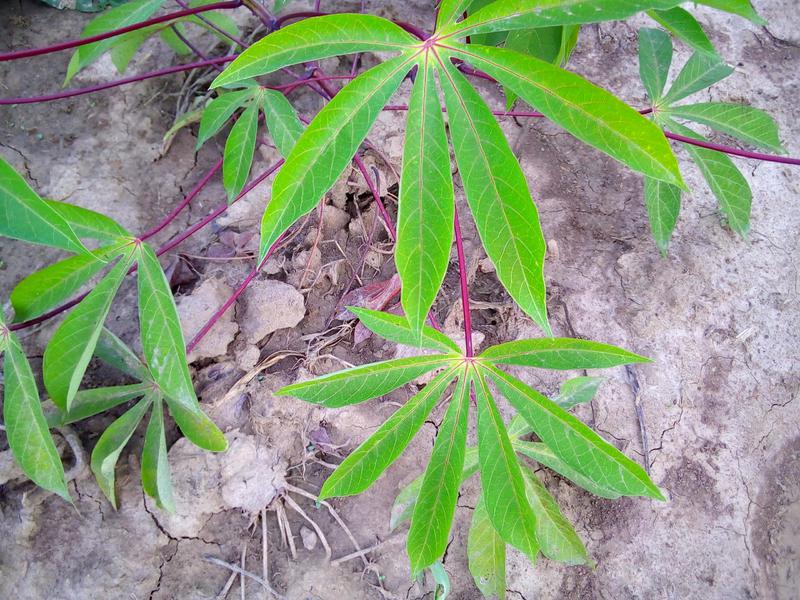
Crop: cassava
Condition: healthy